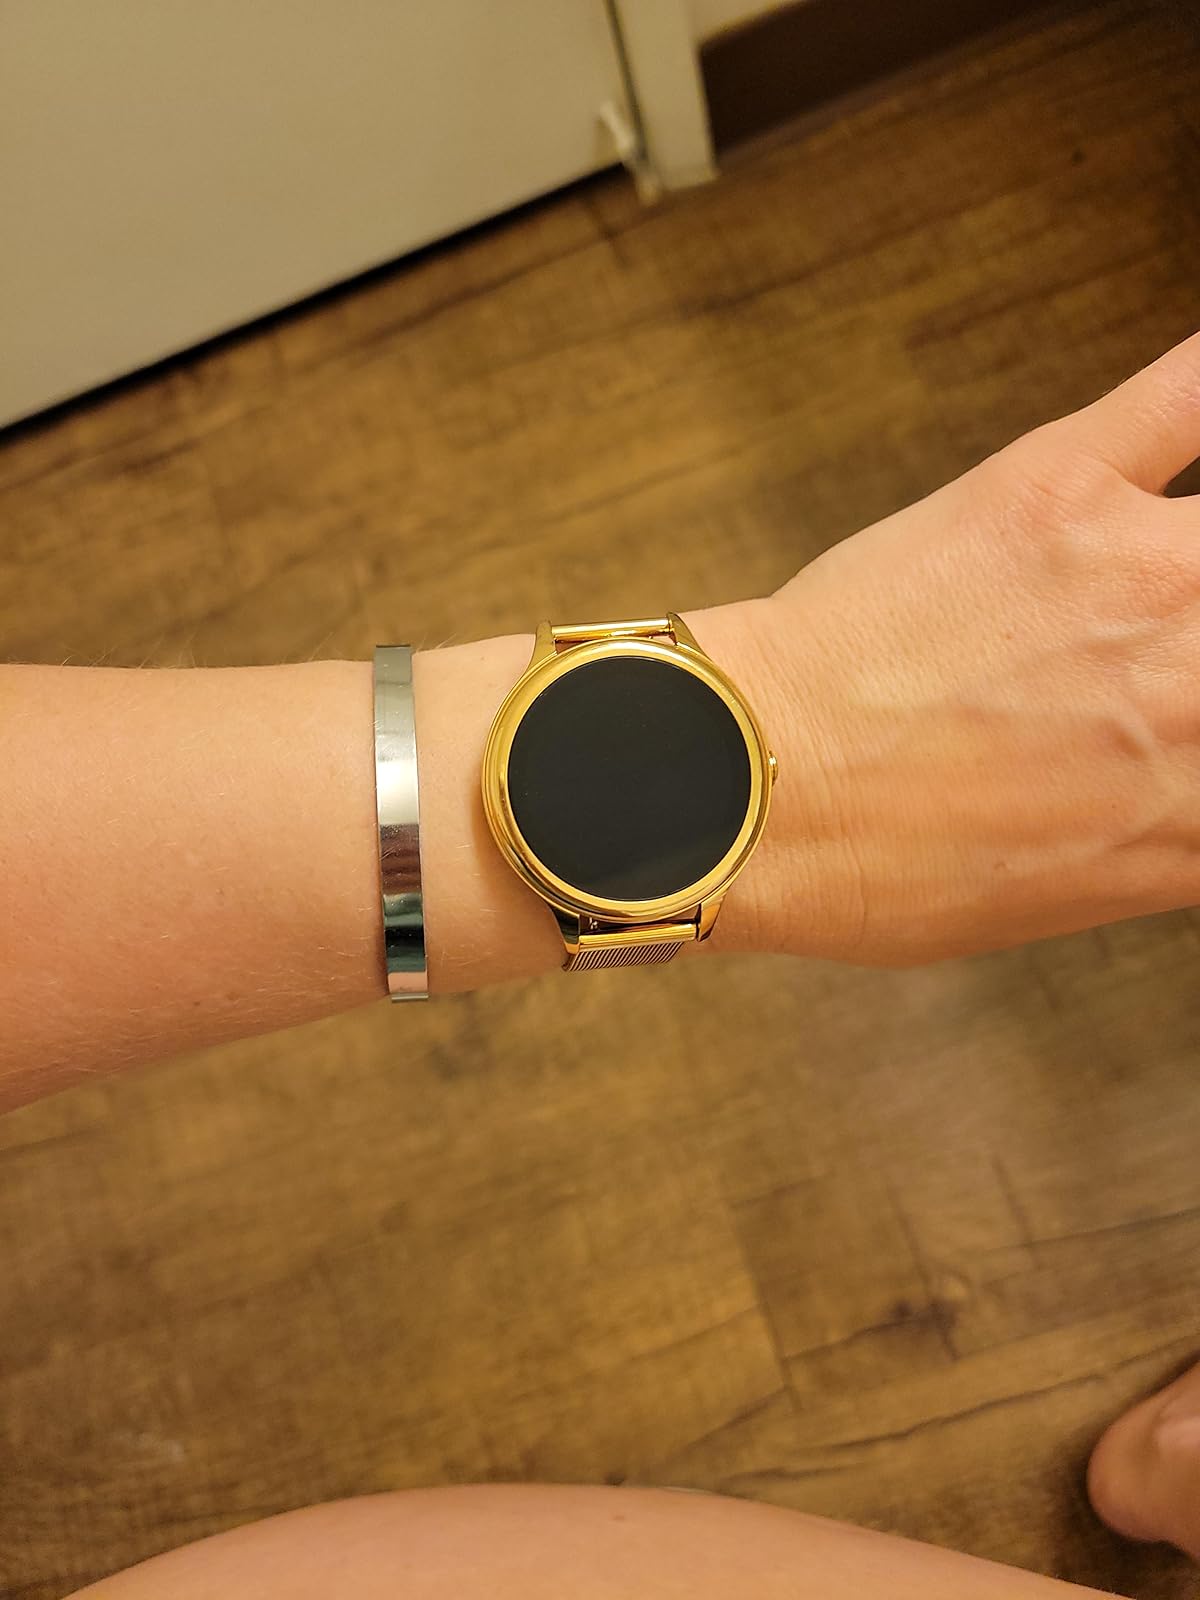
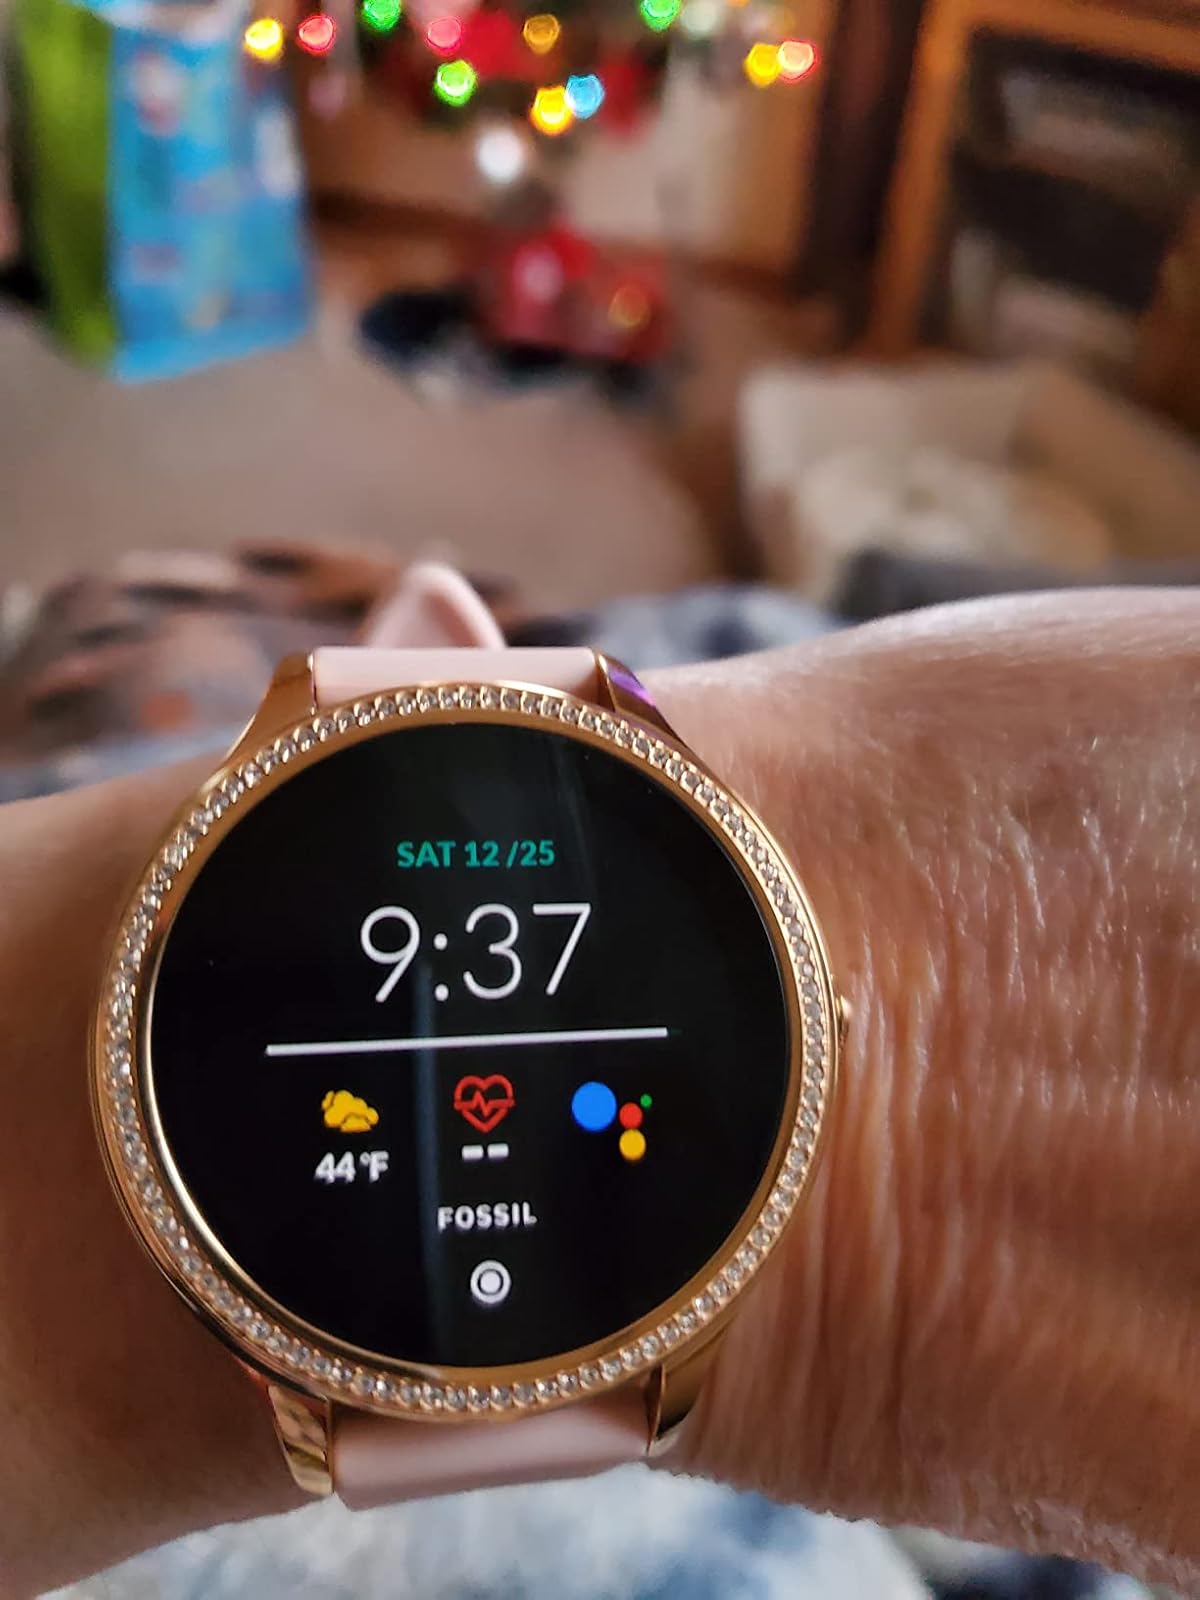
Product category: smartwatch
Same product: no